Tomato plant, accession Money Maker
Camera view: bottom (45 deg); turntable rotation: 150 degrees
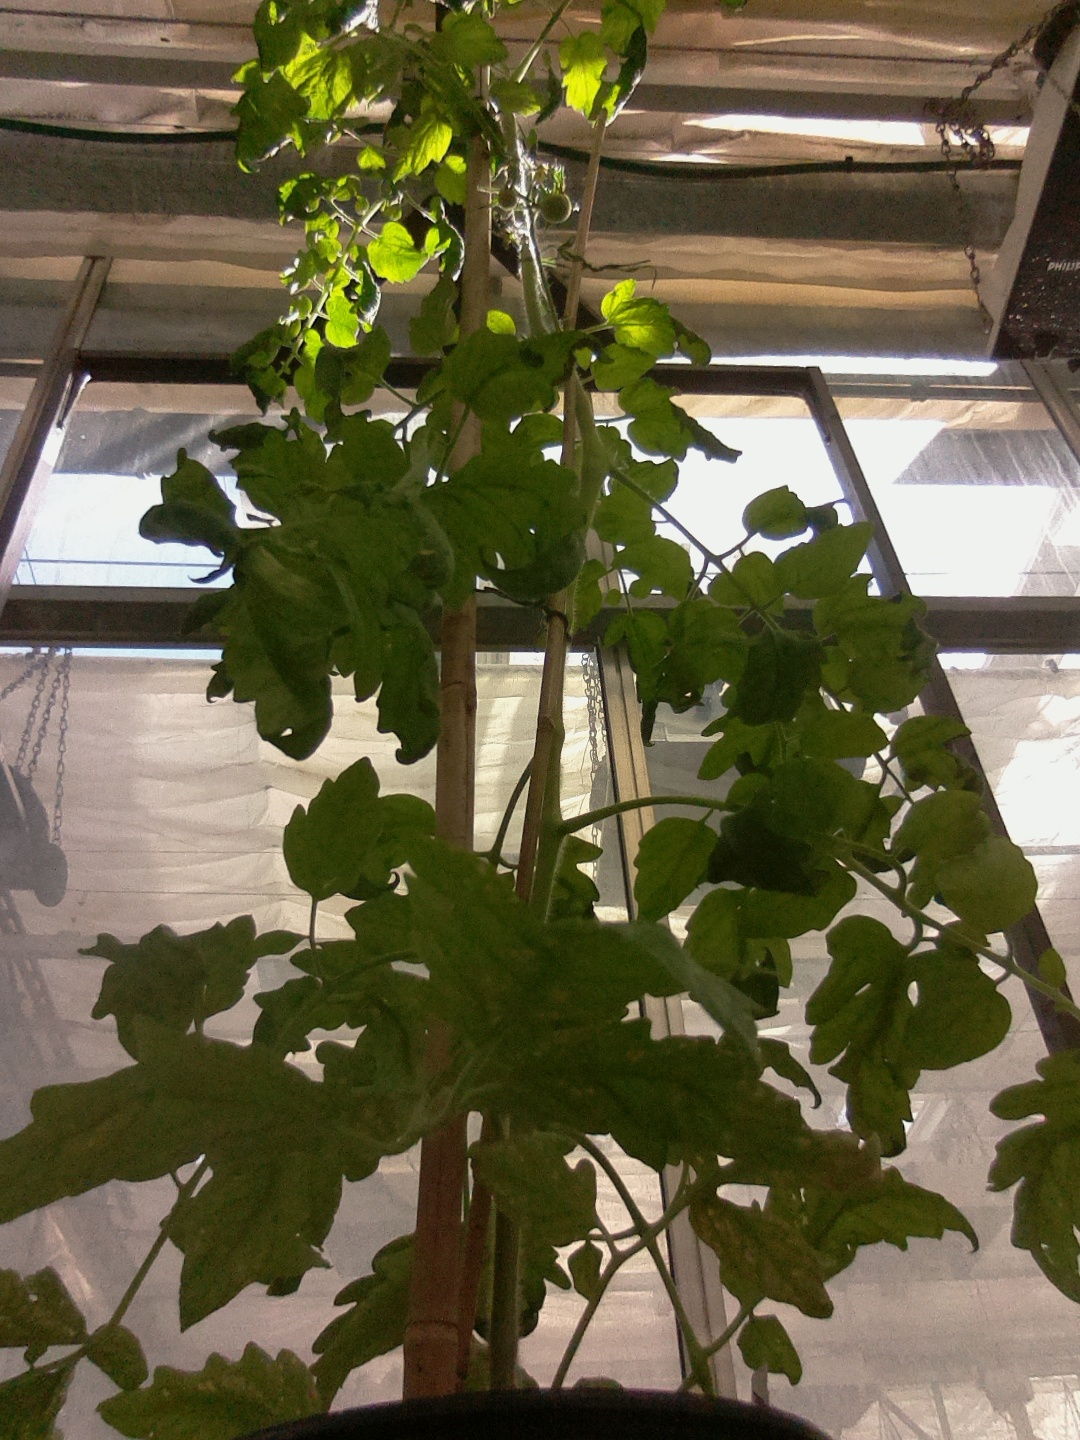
BBCH growth stage 70: Fruits at the main stem or branches visibles